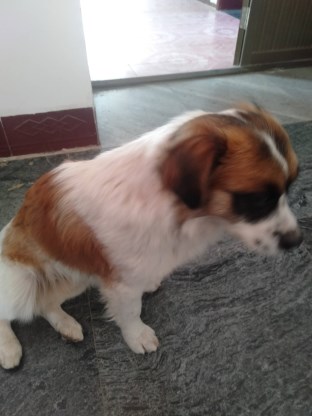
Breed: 3336-n000121-chinese_rural_dog